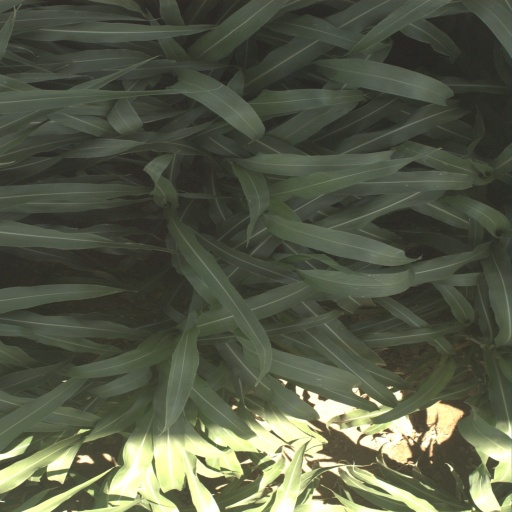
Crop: sorghum